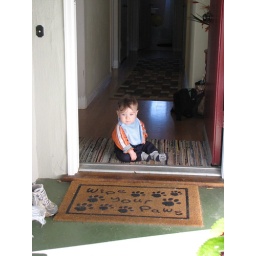
Waiting in the door as Mom and Dad load the car to go to Grandma's house for Christmas.